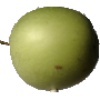
Label: apple_granny_smith